Tim Cowlishaw

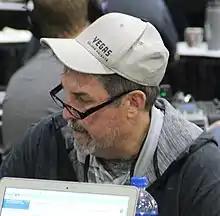
Cowlishaw in 2019

William Timothy Cowlishaw (born March 31, 1955) is an American sportswriter. He is a columnist for "The Dallas Morning News" and a regular panelist on the ESPN sports talk show "Around the Horn."